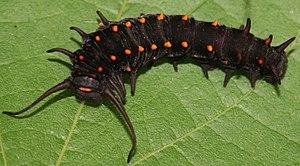
Battus philenor est une espèce de lépidoptères de la famille des Papilionidae, de la sous-famille des Papilioninae et du genre Battus.